Yerevan

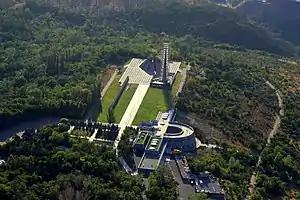
Aerial view of Tsitsernakaberd memorial and the genocide museum

Armenian Apostolic Christianity is the predominant religion in Armenia. The 5th-century Saint Paul and Peter Church demolished in November 1930 by the Soviets, was among the earliest churches ever built in Erebuni-Yerevan. Many of the ancient Armenian and medieval churches of the city were destroyed by the Soviets in the 1930s during the Great Purge.